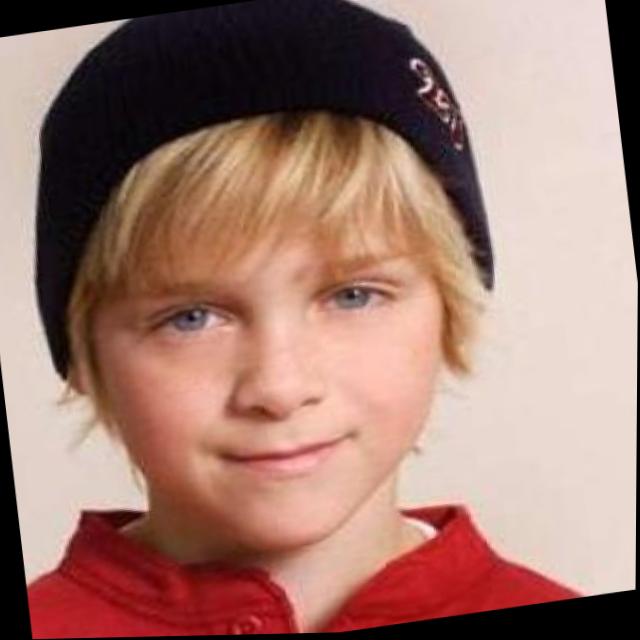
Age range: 0-12